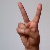
The image shows a hand gesture representing the letter 'V' in Indian Sign Language.